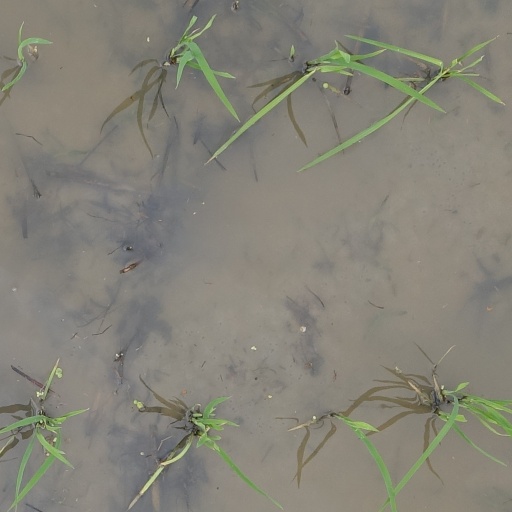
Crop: rice